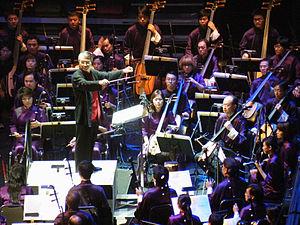
L'Orchestre chinois de Hong Kong, fondé en 1977 est le seul orchestre chinois complet de Hong Kong. Il est constitué de 85 musiciens et est dirigé par Yan Huichang. Son répertoire comprend des œuvres chinoises traditionnelles ainsi que des œuvres contemporaines. Il donne chaque année plus d'une centaine de concerts. Il a donné des représentations dans de nombreux pays d'Asie et d'Europe et aux États-Unis.